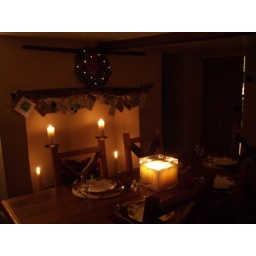
totally looks like the chair back has candles attached to it - in reality the candles are in the fireplace